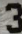
Number: 3